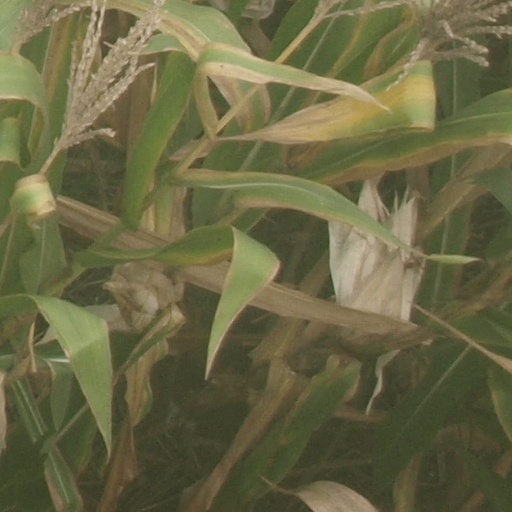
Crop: maize; corn